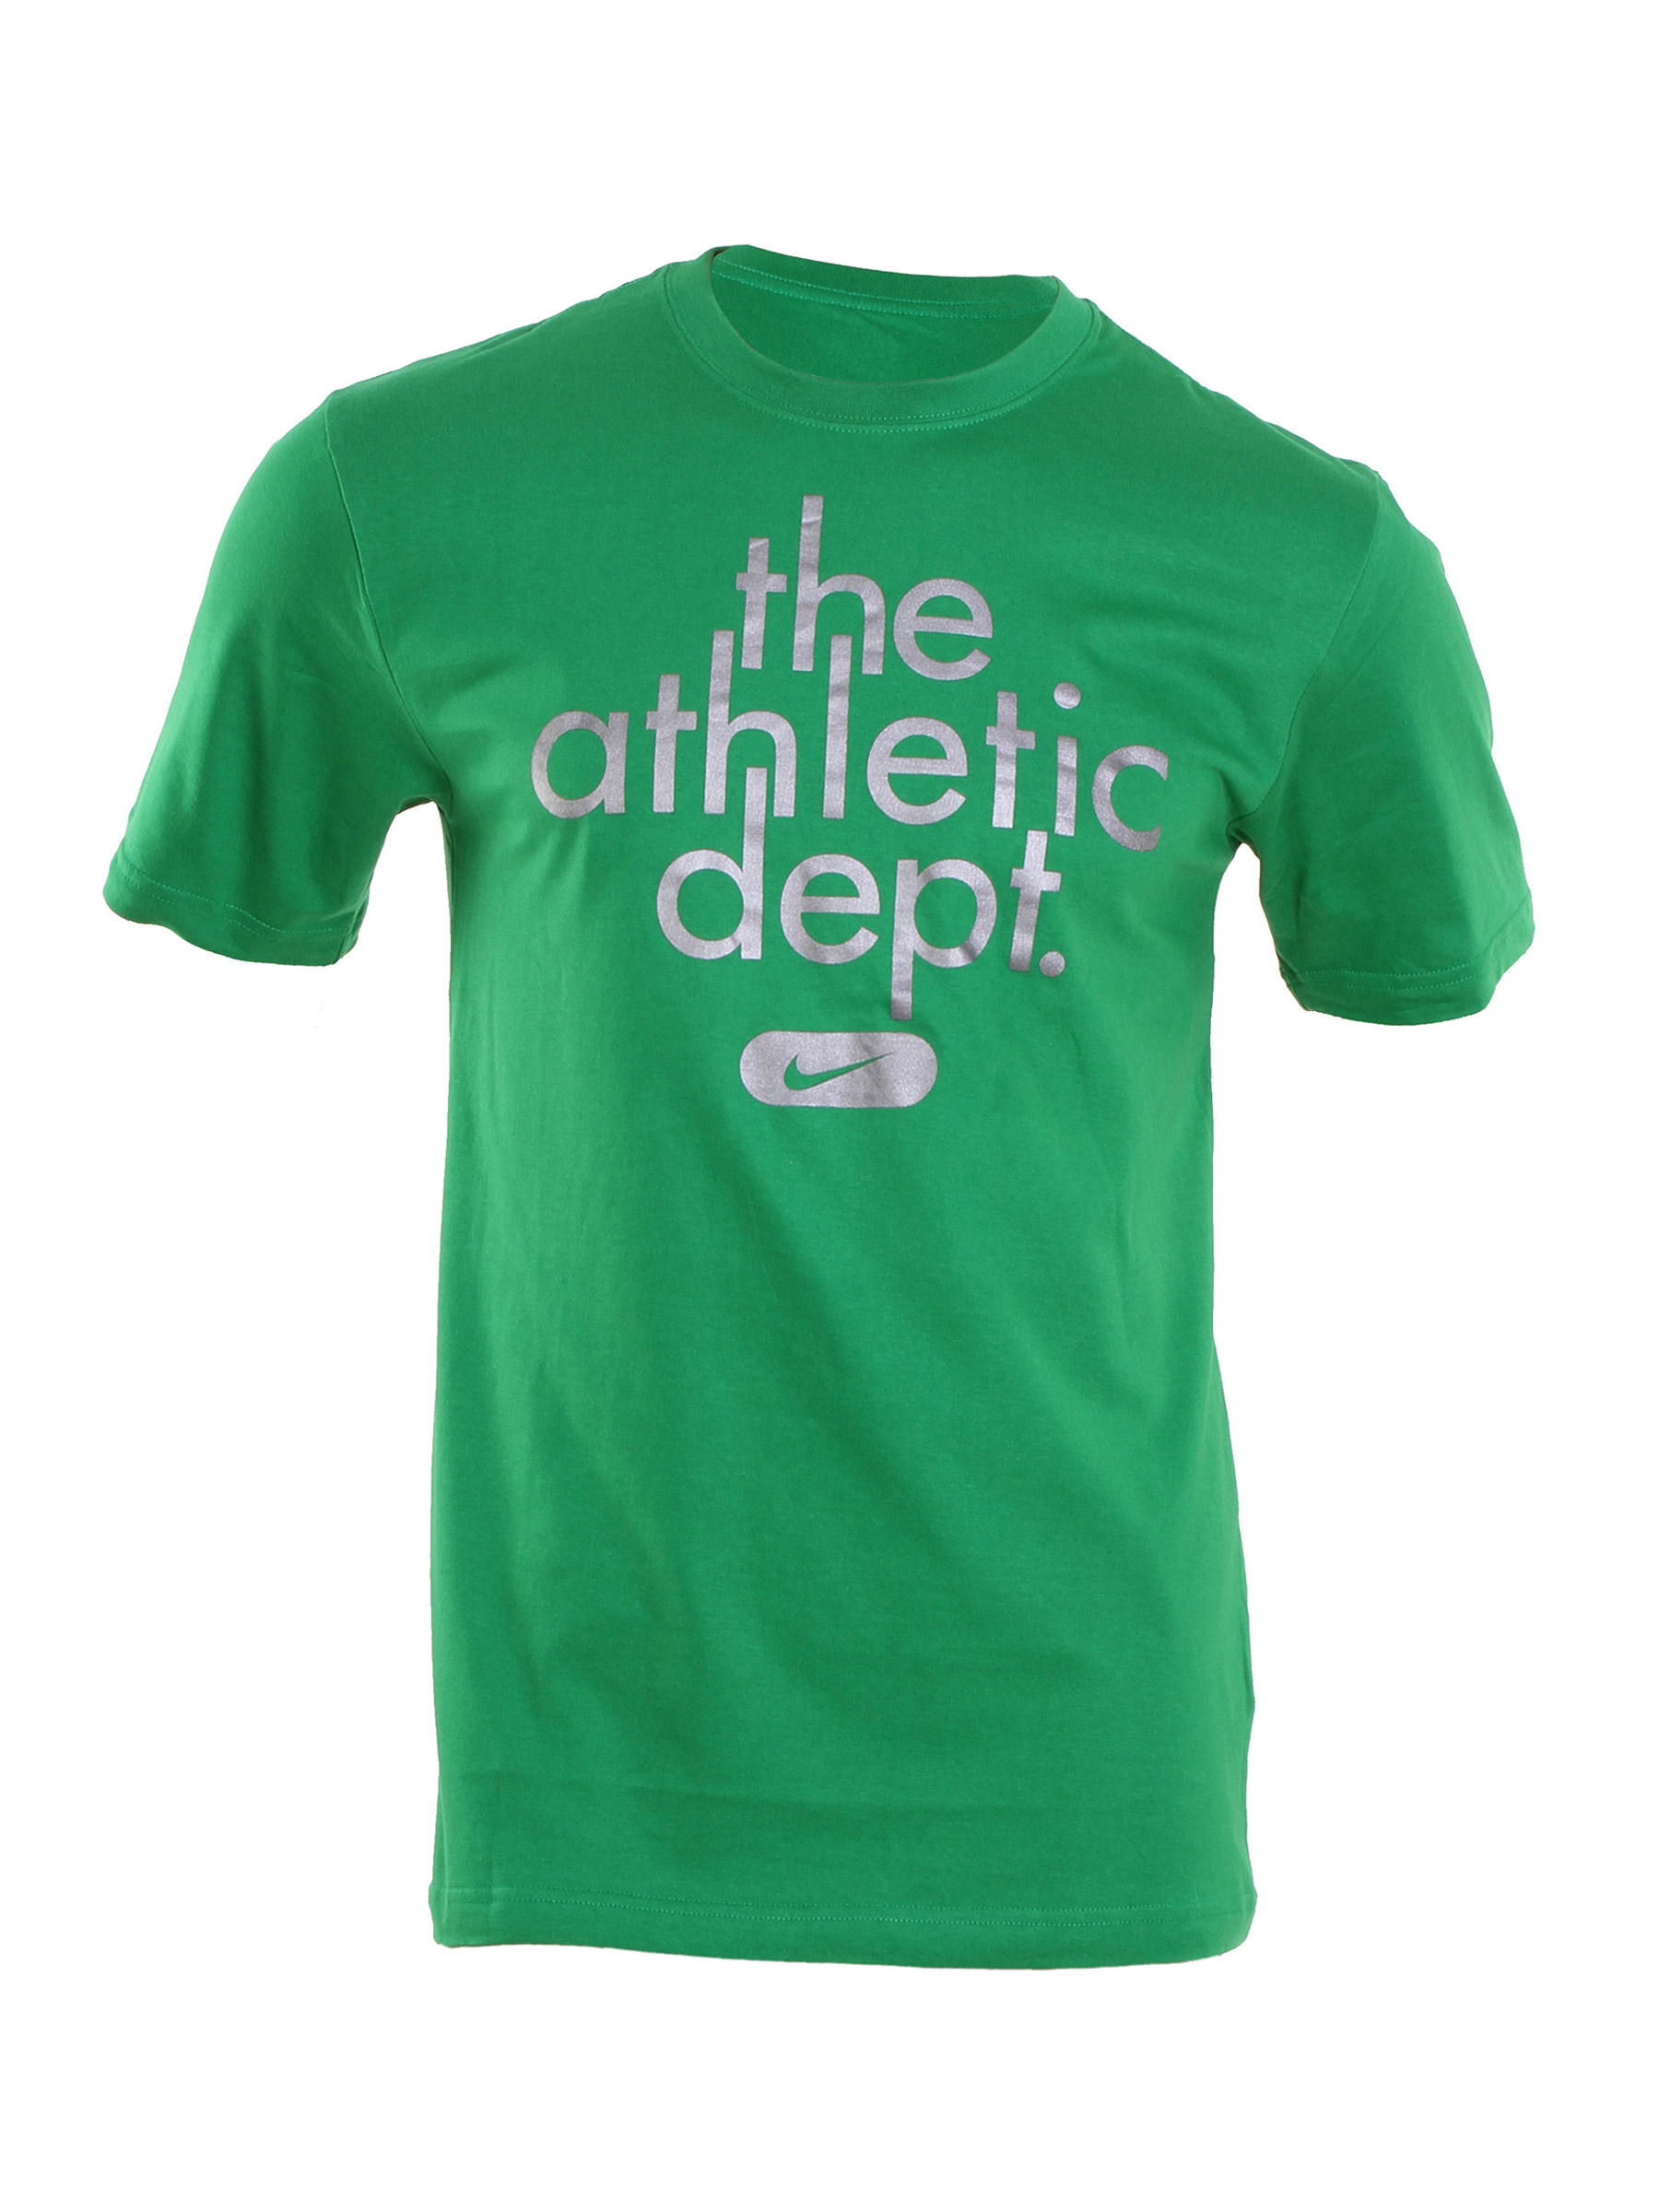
Nike Mens Athletic Green T-shirt
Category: Apparel / Topwear / Tshirts
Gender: Men
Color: Green
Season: Fall 2010
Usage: Sports